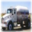
Label: truck